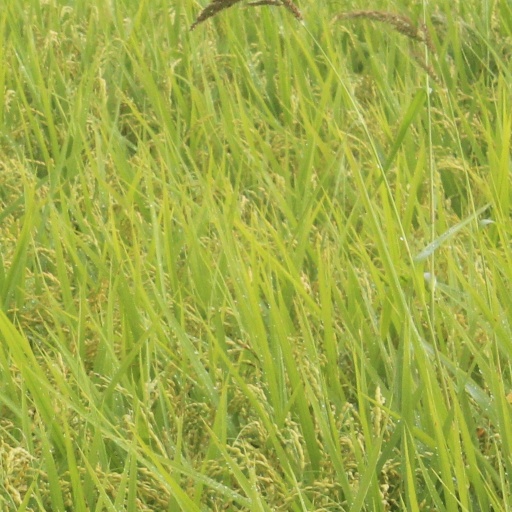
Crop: rice